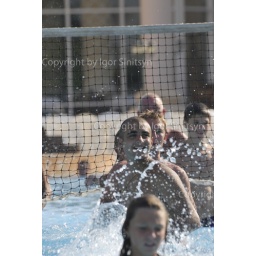
People play on the water walleyball in the swimming pool